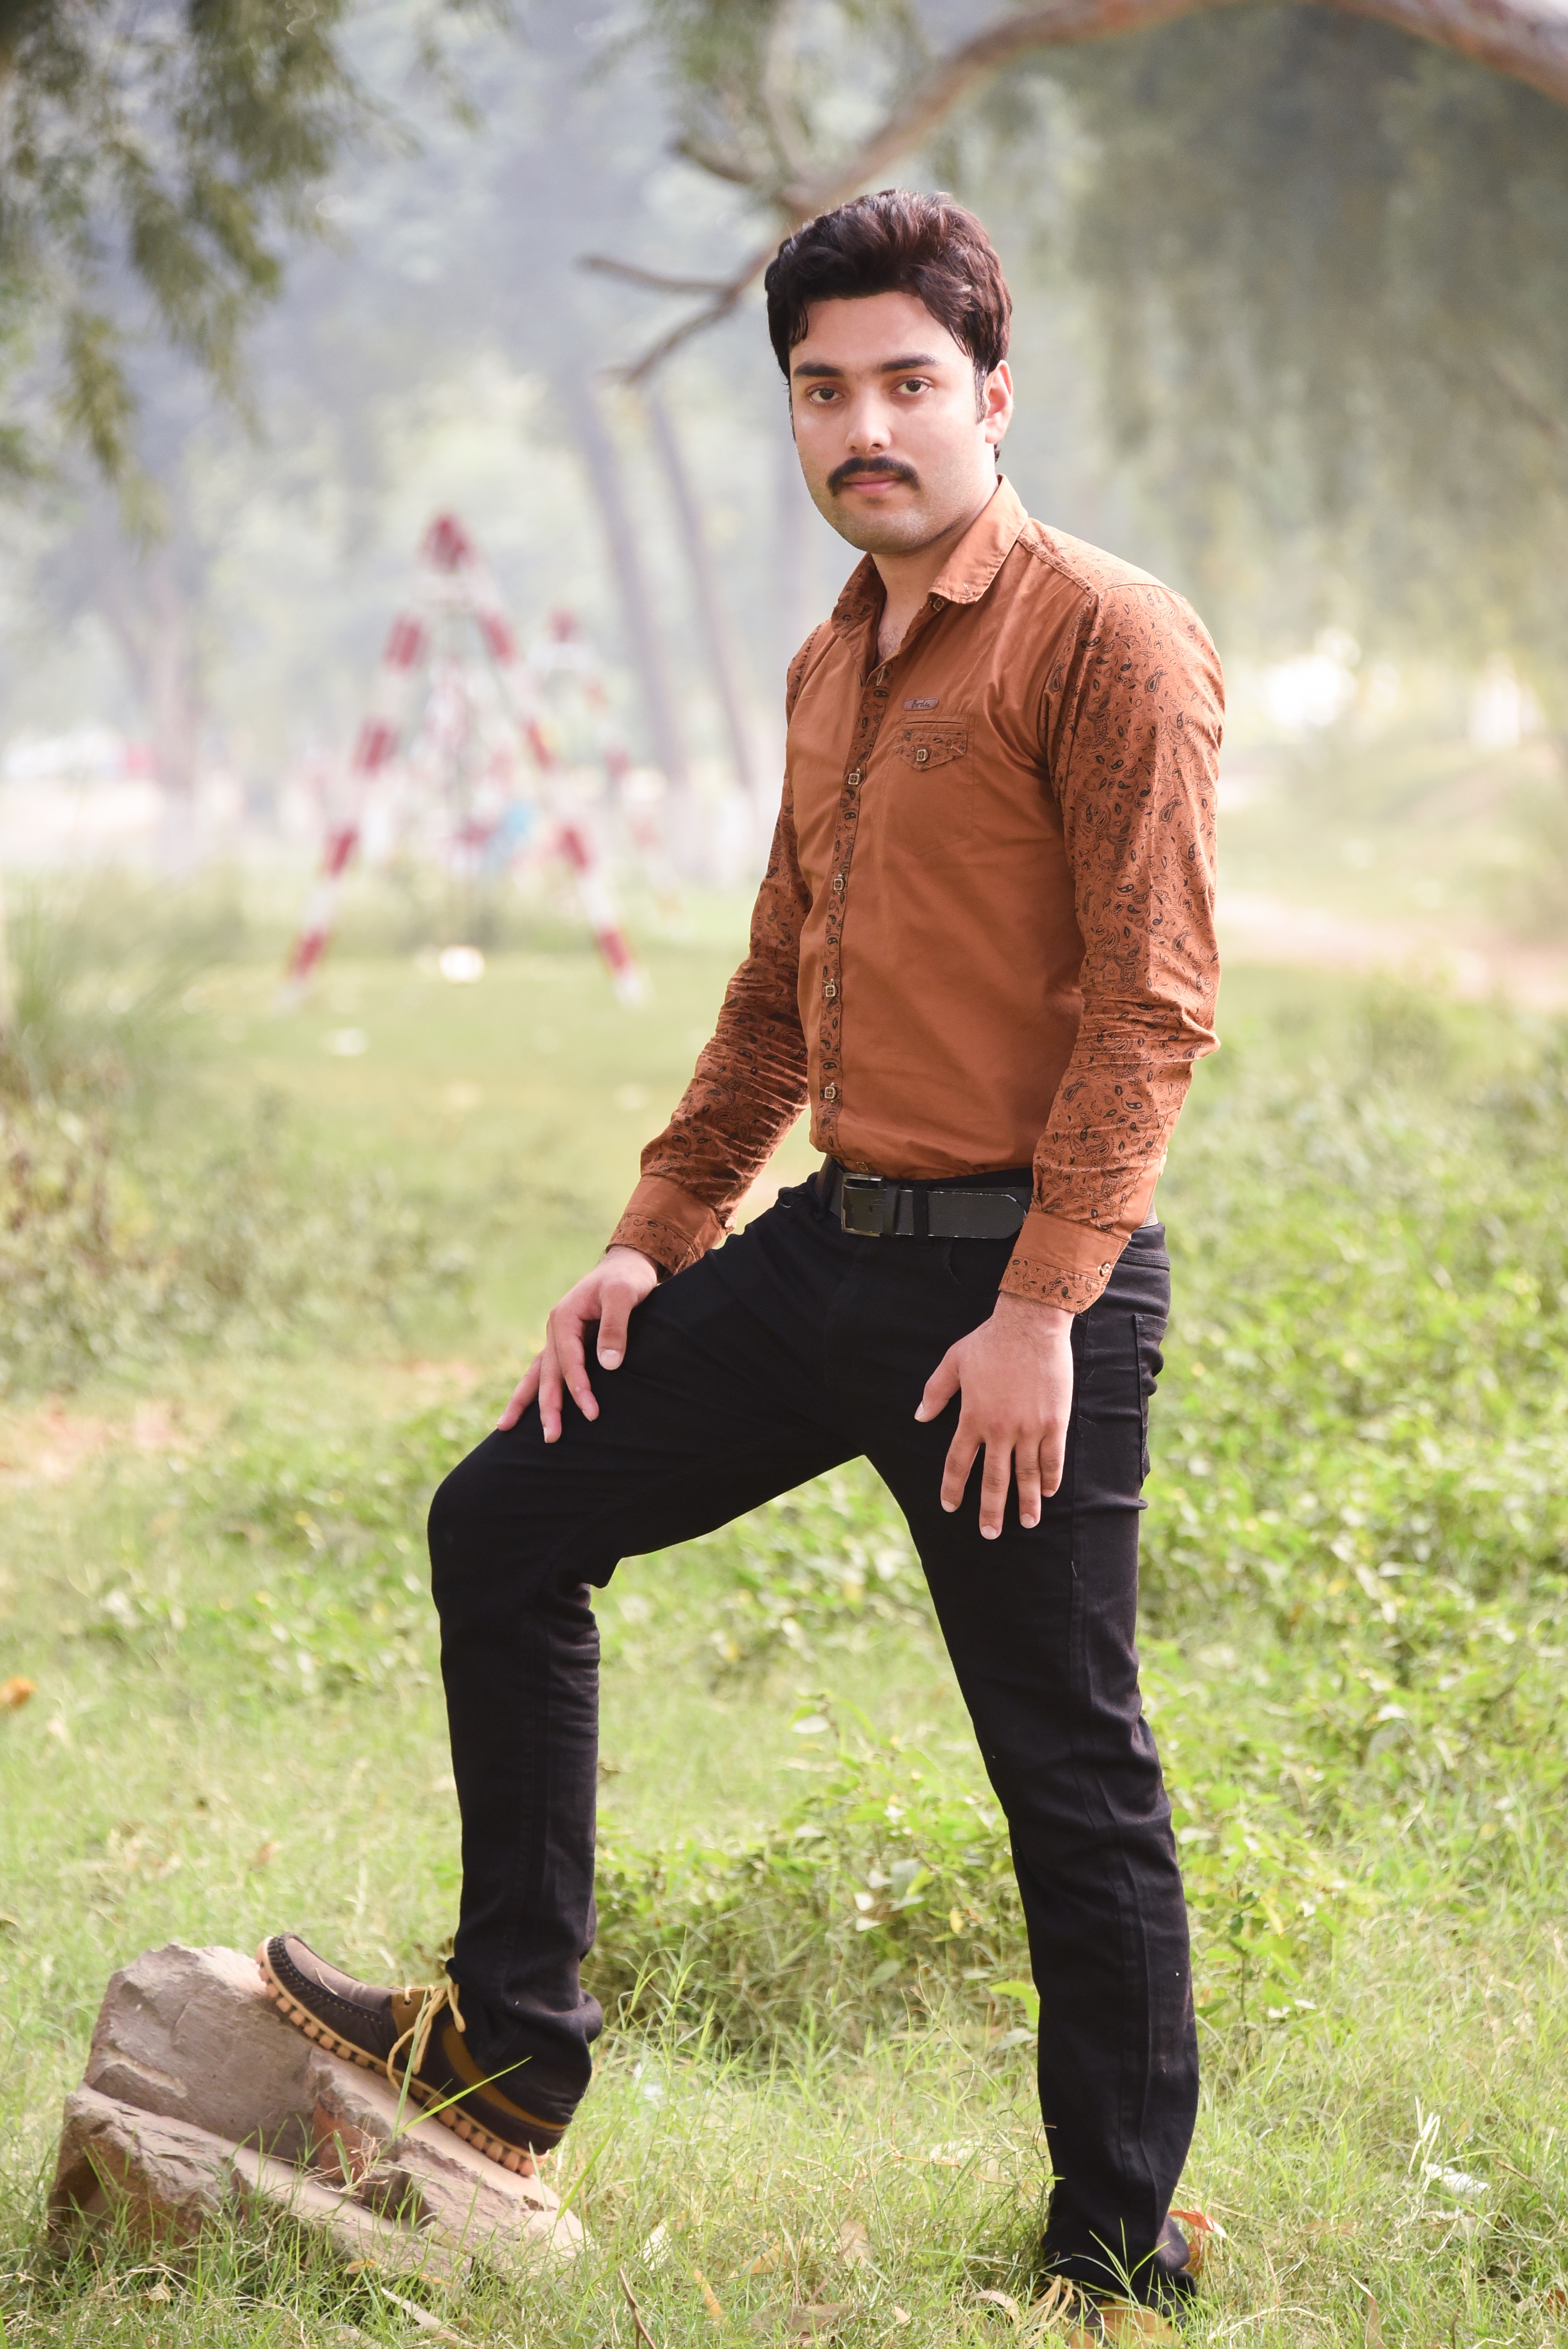
street, photography, model, young, spring, fashion, clothing, lady, men, glasses, pose, beauty, photo shoot, human positions